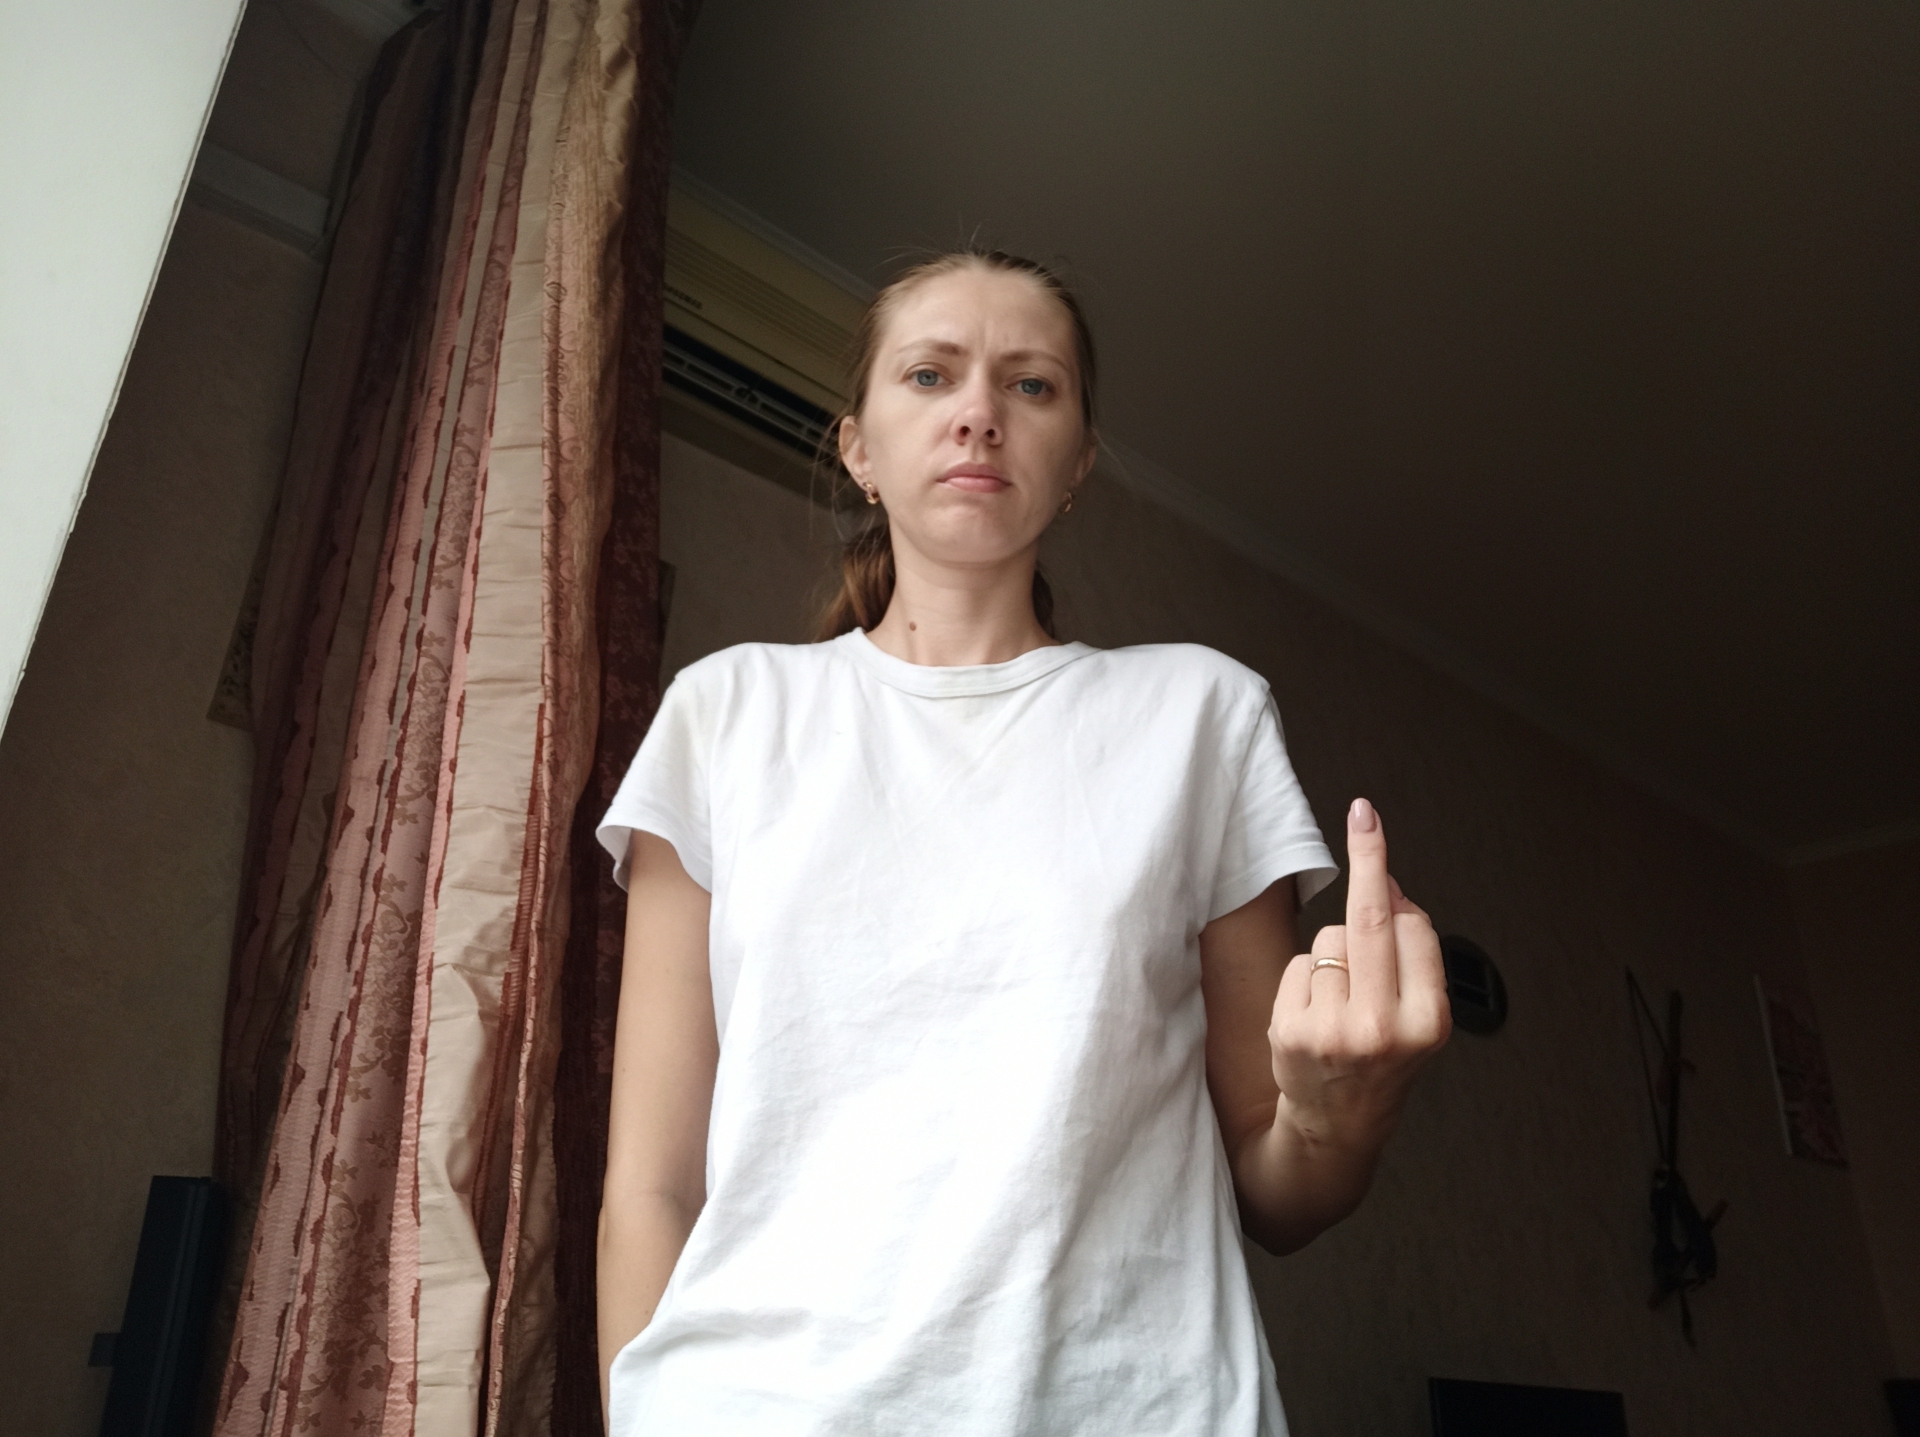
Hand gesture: middle_finger